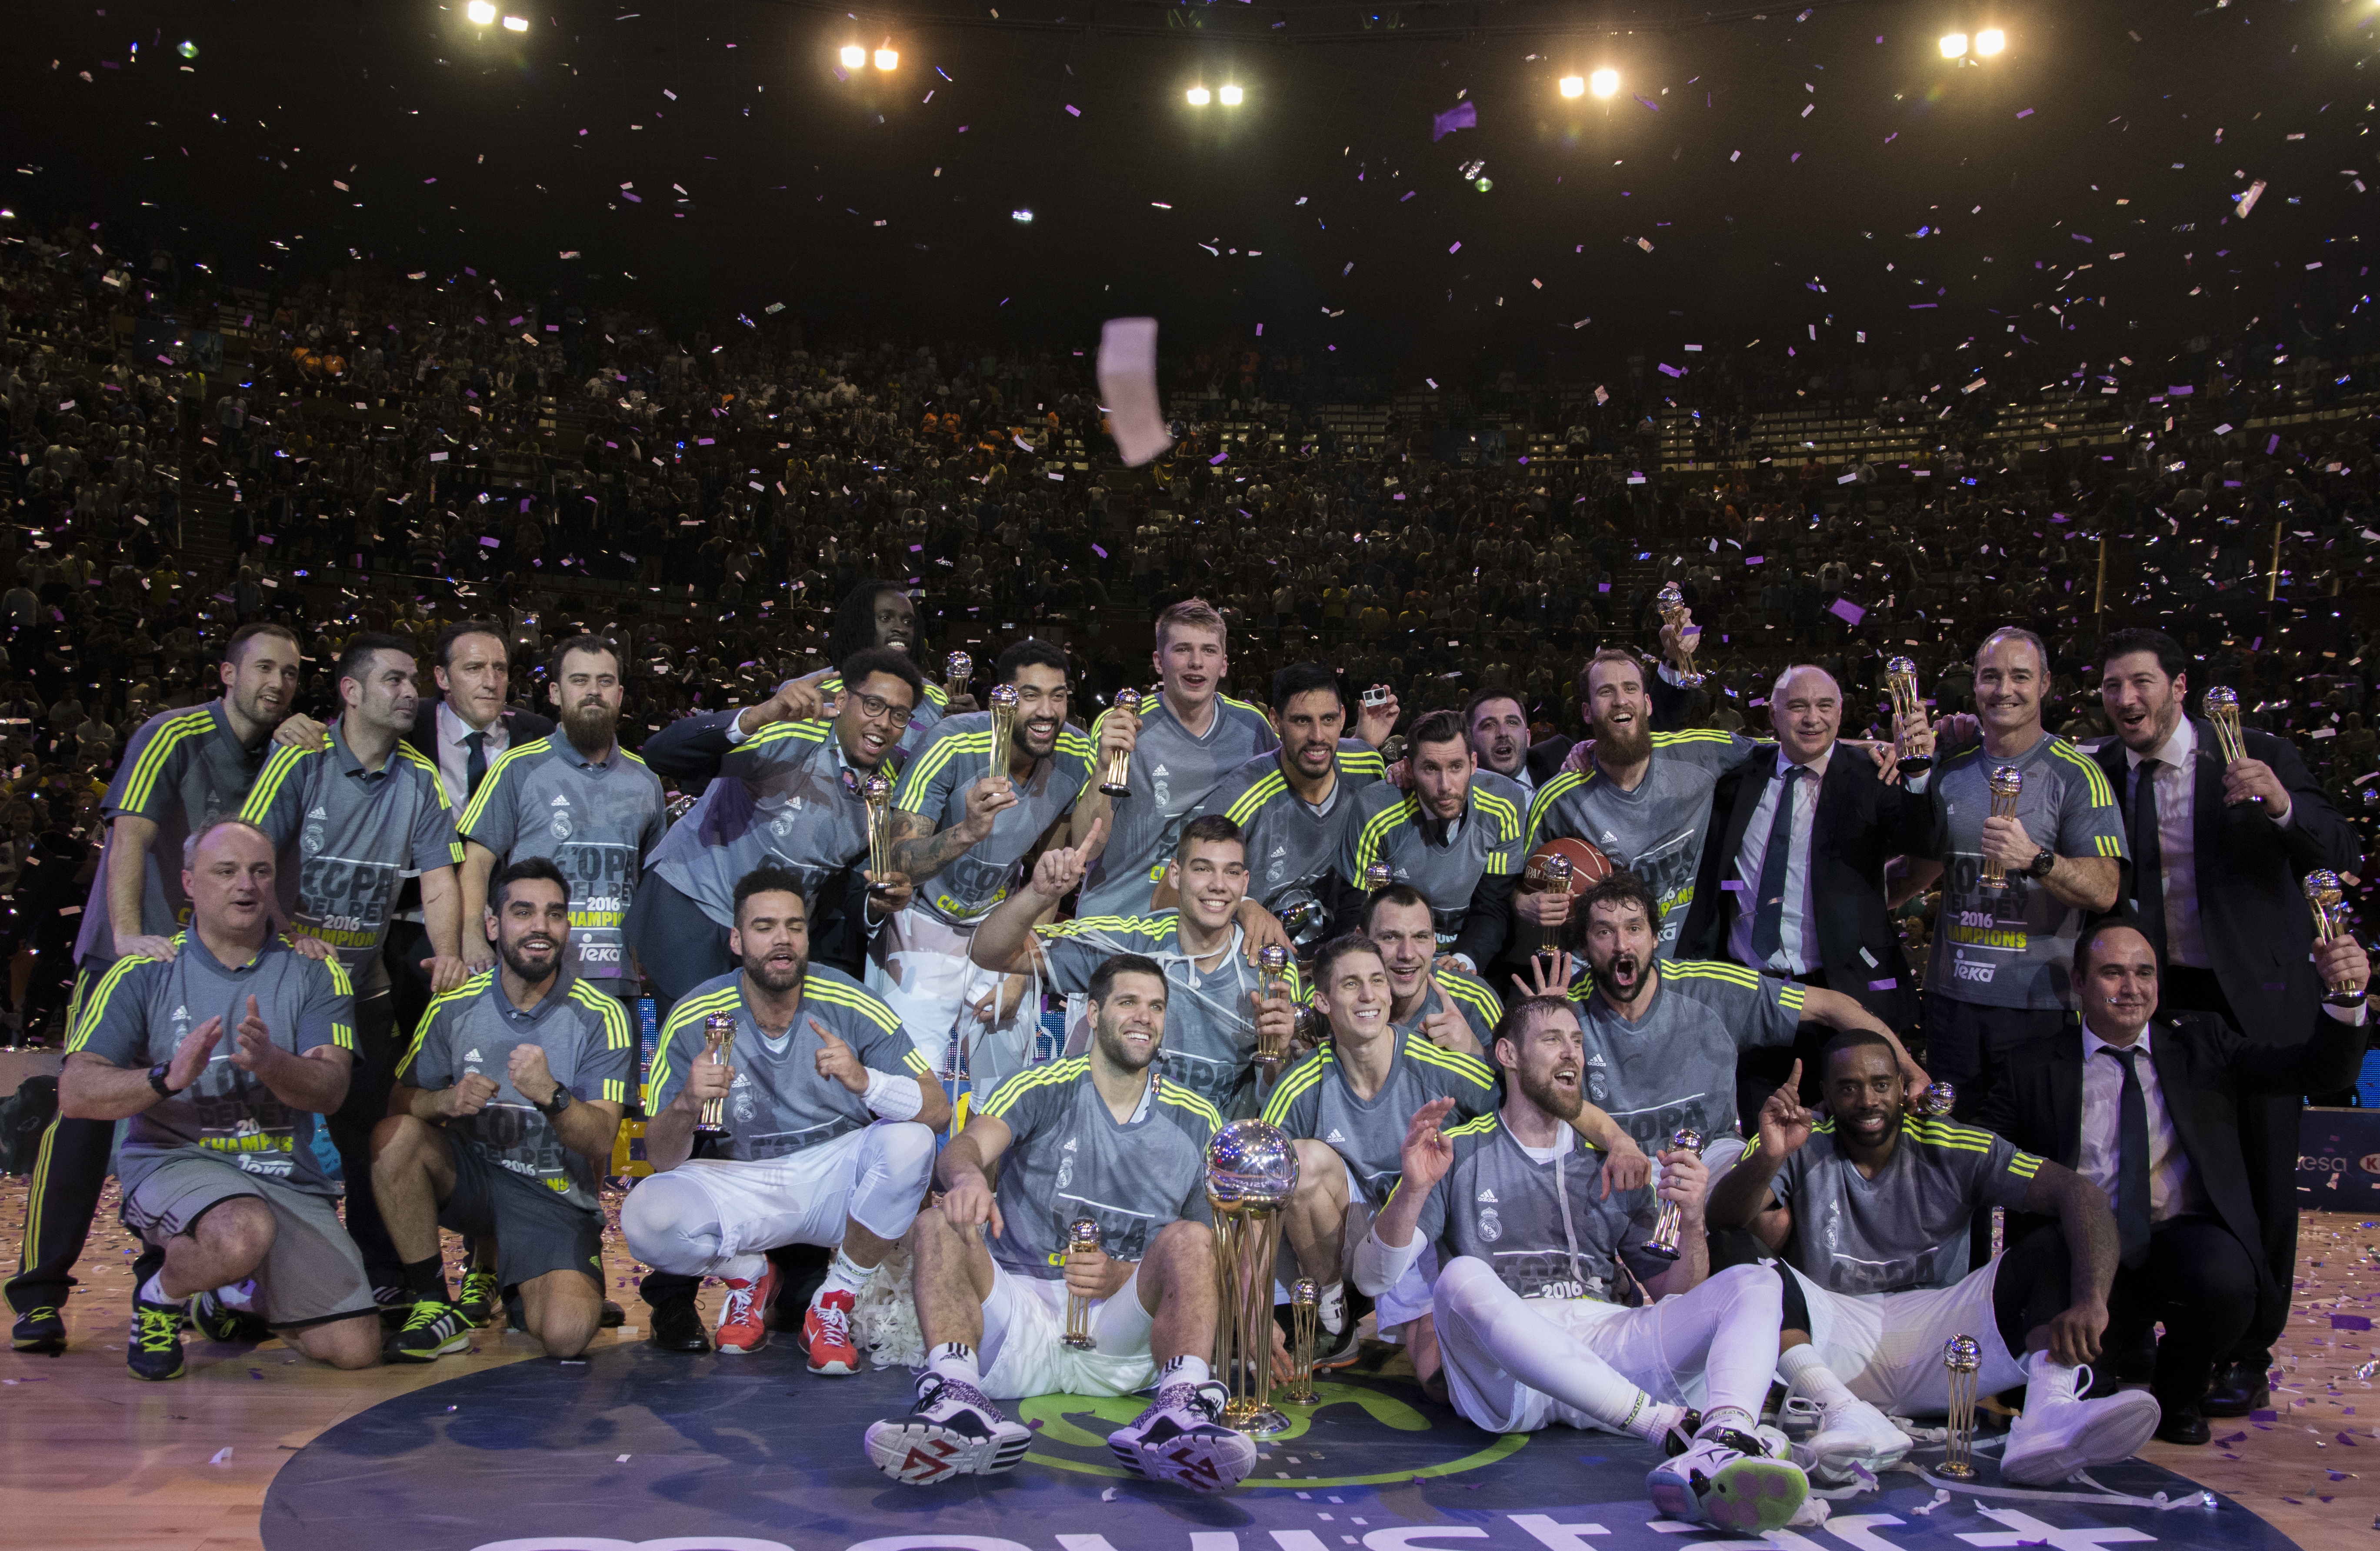
people, sport, crowd, audience, basketball, stage, performance, champion, corunna, performing arts, real madrid, copa del rey, basketball field, sport venue, musical theatre